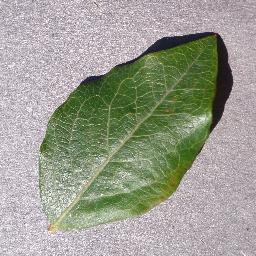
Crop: blueberry
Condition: healthy